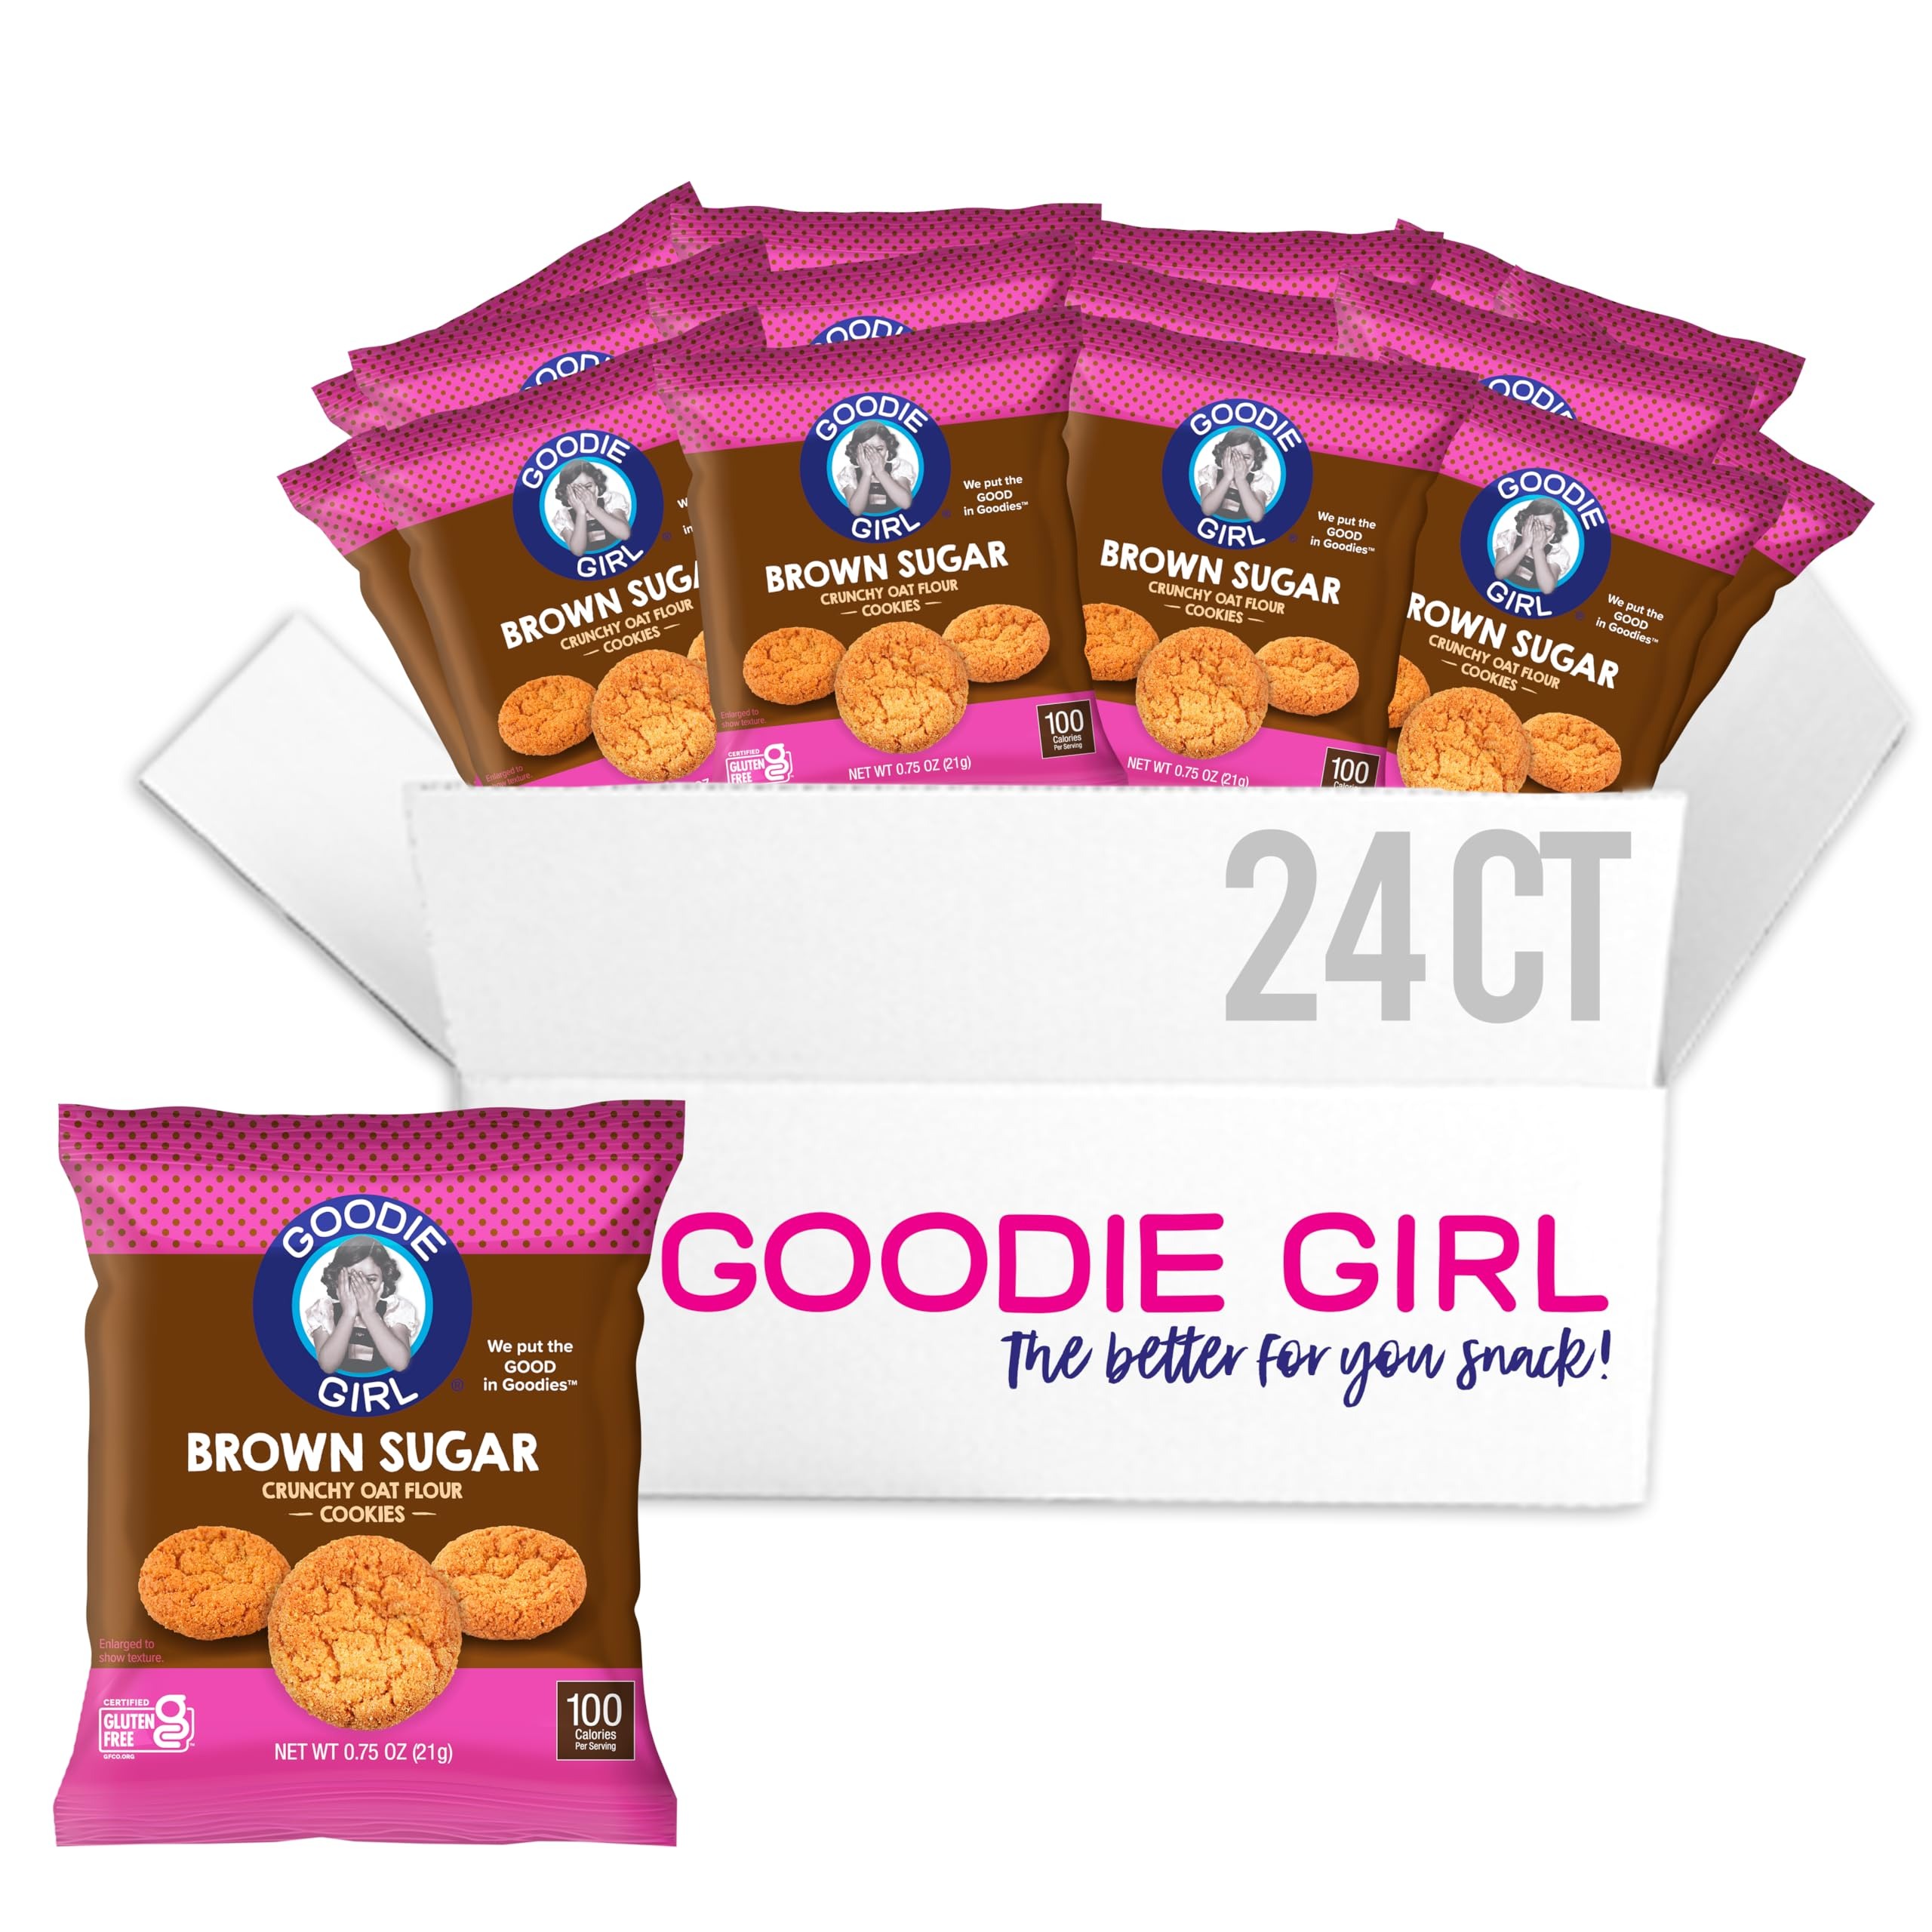
Item Name: Goodie Girl, Mini Brown Sugar Cookie Snack Packs | Gluten Free, Peanut Free | 100 Calories (24 Pack)
Bullet Point 1: Goodie Girl’s Brown Sugar Crunchy Oat Flour Cookies are made with whole grain oats and are packed with the rich sweetness of brown cane sugar
Bullet Point 2: Made with Purity Protocol Oats
Bullet Point 3: Gluten Free, Peanut Free, Baked without Artificial Flavors, Colors or Preservatives
Bullet Point 4: Contains Milk and Eggs
Bullet Point 5: Includes 24 Snack Packs, each bag contains approx. 7 cookies
Bullet Point 6: Woman owned, Goodie Girl Cookies is dedicated to "keeping it real" and creating naturally delicious gluten free snacks
Product Description: Simple and delicious. Crunchy and perfectly sweet. Our mini Brown Sugar cookies are made with whole-grain, gluten-free oats to deliver an extra-tasty and satisfying treat! Baked without artificial flavors, colors, or preservatives, these bite-sized cookies come in 100 calorie snack packs.
Value: 18.0
Unit: Ounce

Price: 28.48